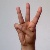
The image shows a hand gesture representing the letter 'W' in Indian Sign Language.